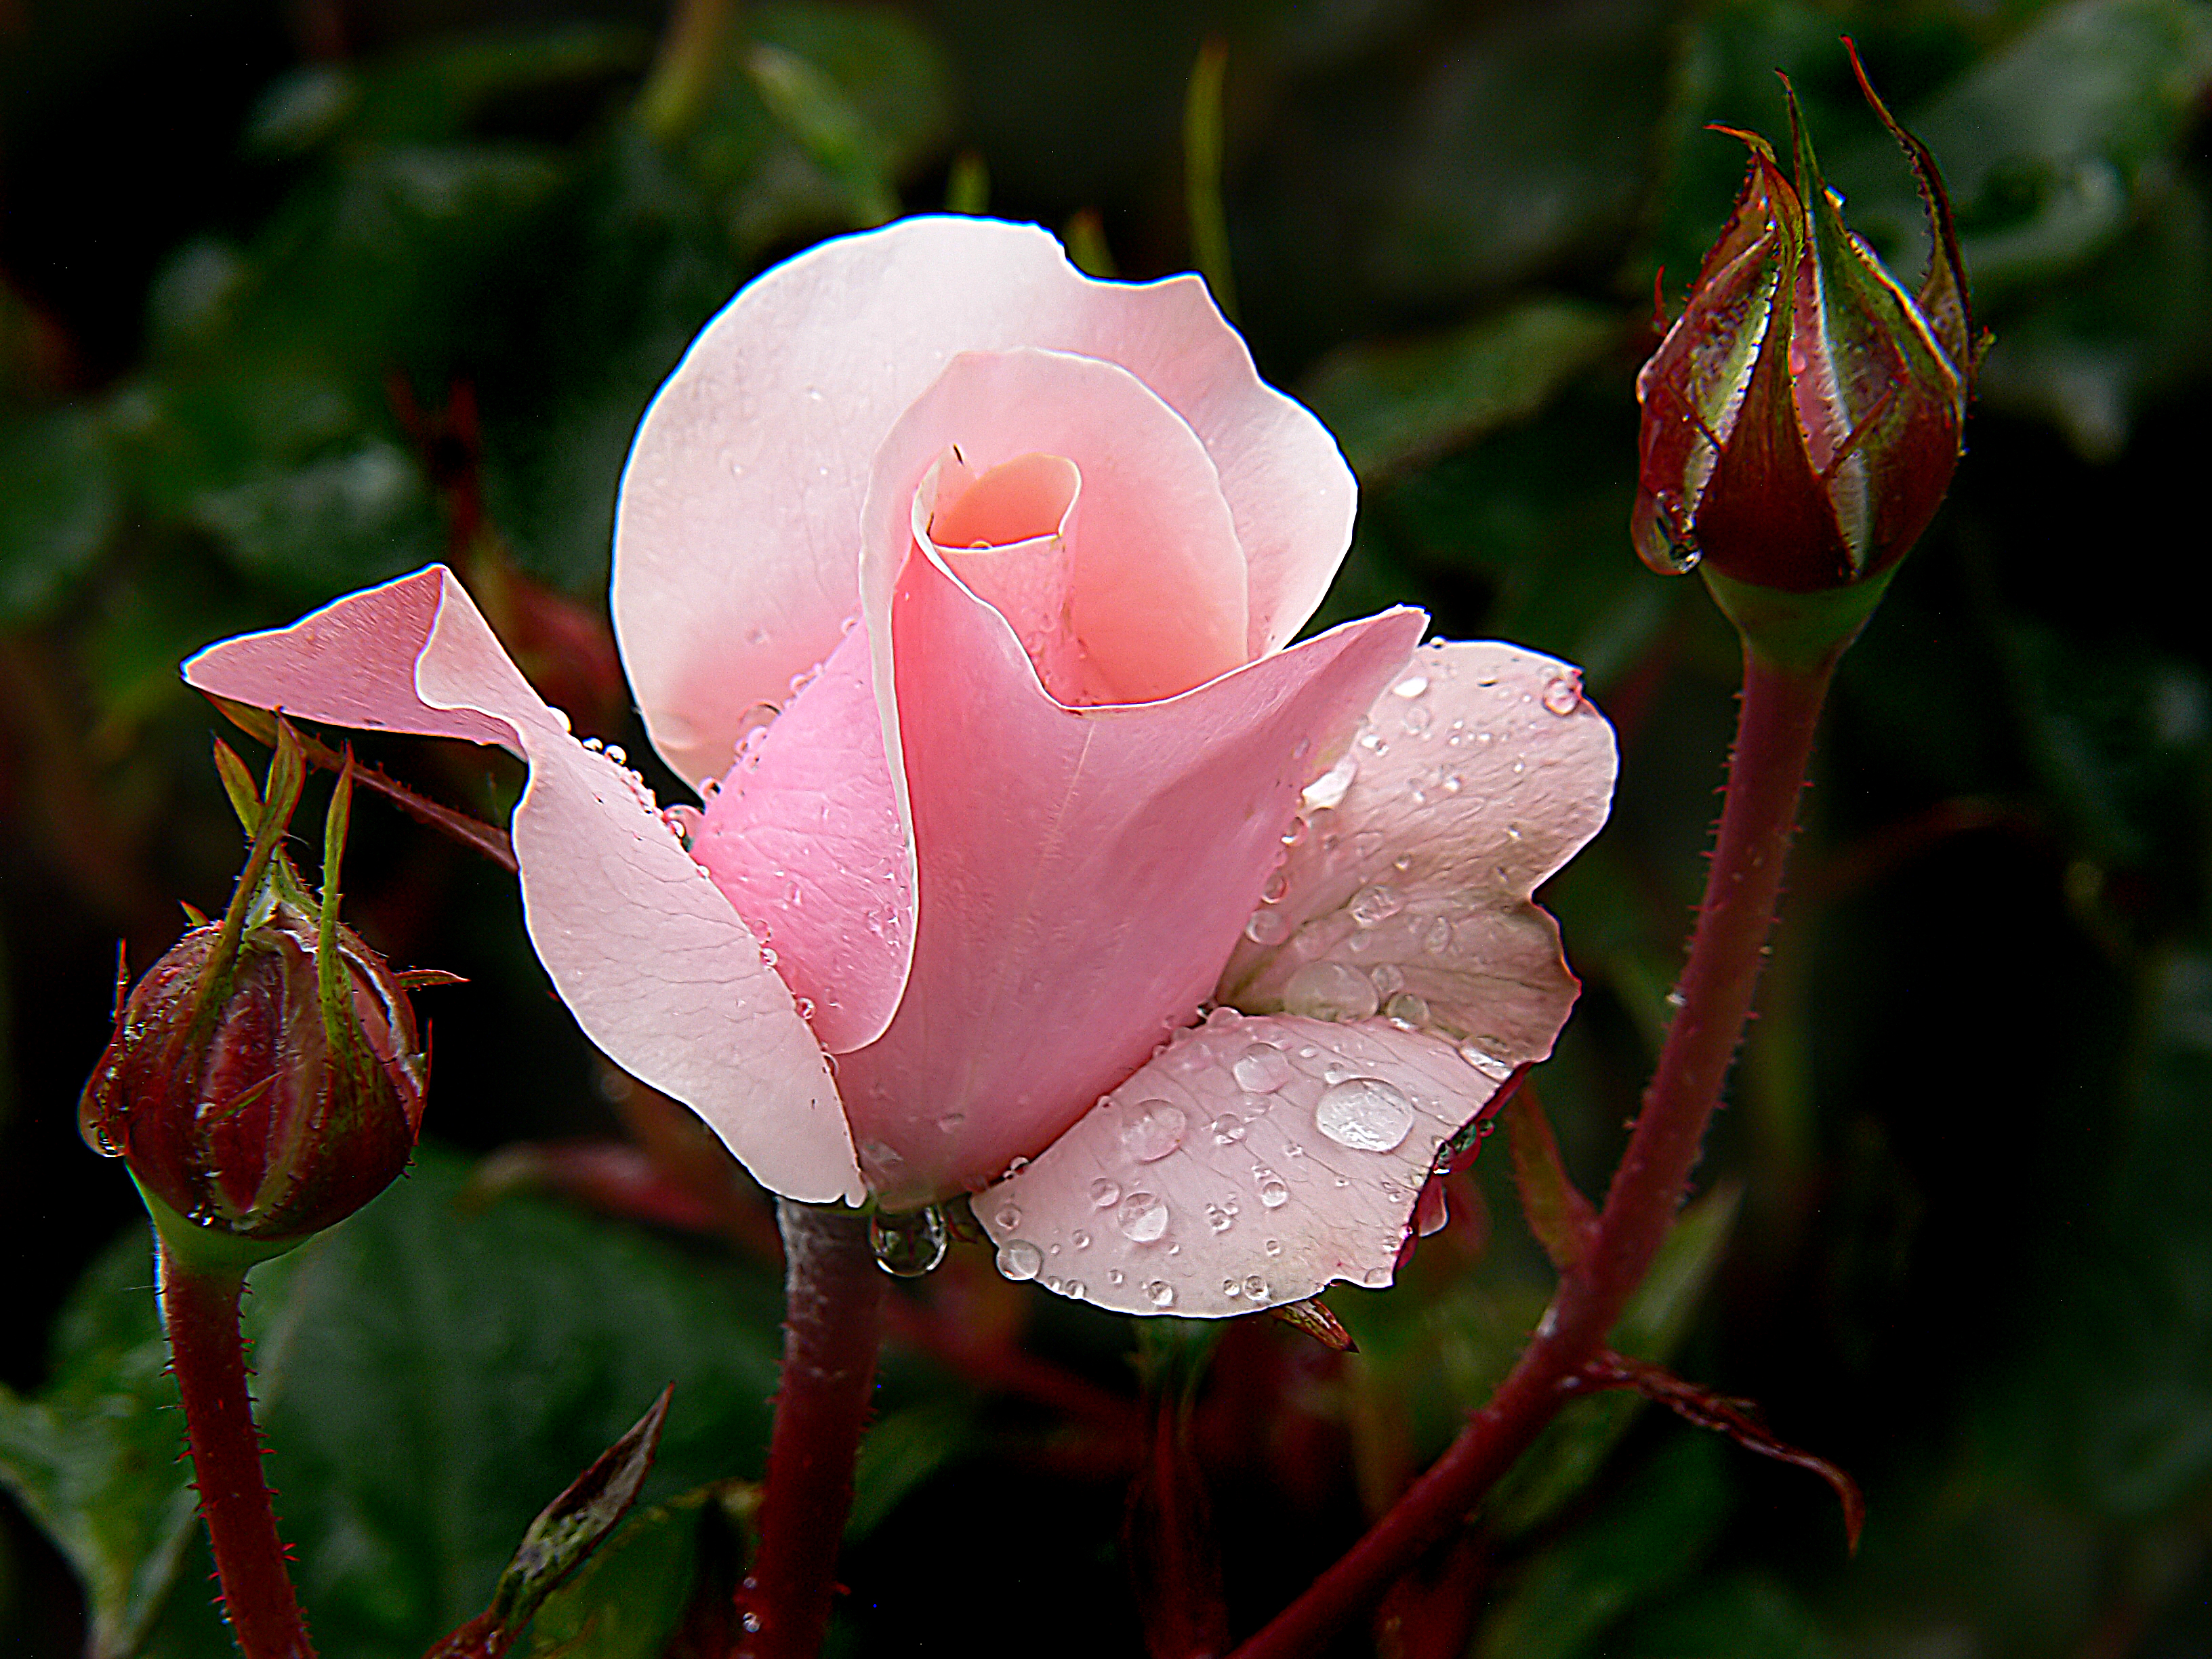
nature, blossom, plant, leaf, flower, petal, floral, rose, red, botany, pink, flora, flowers, close up, roses, publicdomain, gardening, shrub, blooms, bud, raindropsonroses, aftertherain, pinkrose, wateronflowers, valintineheartrose, macro photography, flowering plant, garden roses, rose family, land plant, rose order